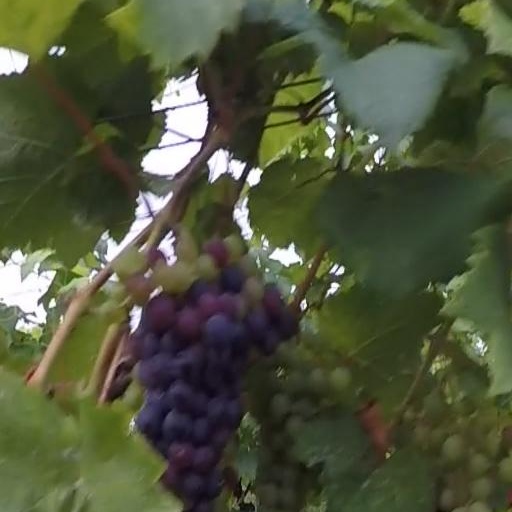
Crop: grape